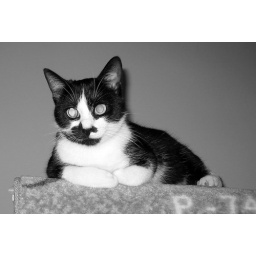
oreo in black & white